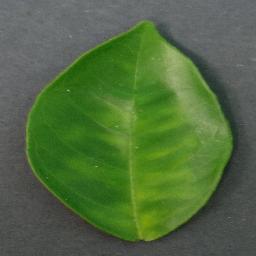
Label: Orange___Haunglongbing_(Citrus_greening)